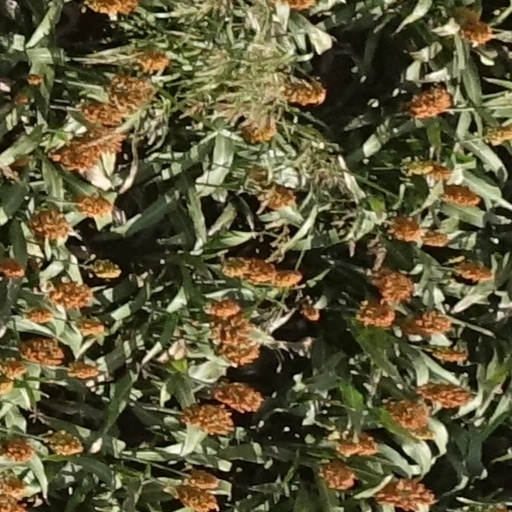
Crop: sorghum